Ocelot

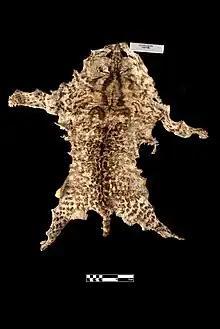
Ocelot skin

Throughout its range, the ocelot is threatened by loss and fragmentation of habitat. In Texas, the fertile land that supports dense cover and constitutes the optimum habitat for the ocelot is being lost to agriculture. The habitat is often fragmented into small pockets that cannot support ocelots well, leading to deaths due to starvation. Traffic accidents have emerged as a major threat over the years, as ocelots try to expand beyond their natural habitat to new areas and get hit by vehicles. In the Atlantic Forest in northeastern Argentina, it is affected by logging and poaching of prey species.